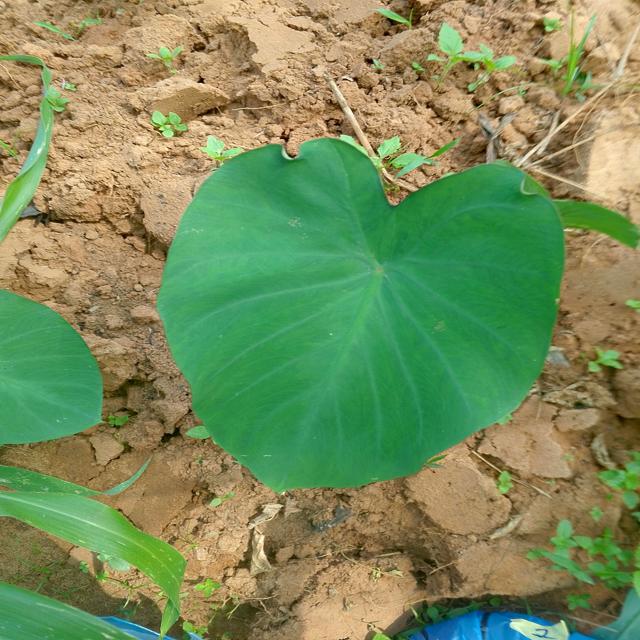
Label: Early_Blight